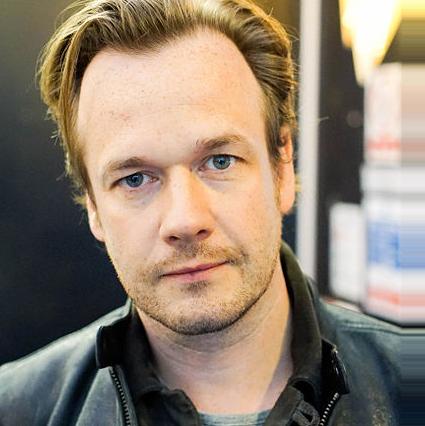
Age: 41